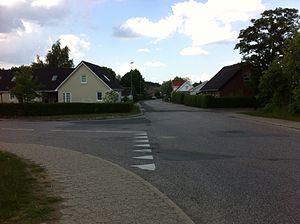
Søndergårde (Hadsund)
Det første man ankommer til når man kommer fra syd.
Søndergårde i Hadsund, set mod nord
Søndergårde er en bydel umiddelbart nord for Hadsunds centrum. Bydelen har 1.500 indbyggere og omfatter det større kvarter Holterne. Søndergårde var fra begyndelsen af 1500-tallet til 1921 en landsby i Visborg Sogn, da Hadsund blev et selvstændigt sogn. Hadsund havde egen kirke siden 1898. Søndergårde var en landsby til 1970'erne, hvor gårdene afgav jord til boligkvarteret Holterne, nu en del af Søndergårde. Der blev bygget huse mellem Søndergårde og Hadsund i 1974. Siden har landsbyen været en del af Hadsund. Den ligger to km fra Hadsund Centrum og tre km fra Visborg. Søndergårde består af 446 parceller, hvoraf de 411 hører under Holterne; de 30 og fem virksomheder ligger i den gamle del af Søndergårde. Navnet Søndergårde er ikke almindeligt brugt længere.